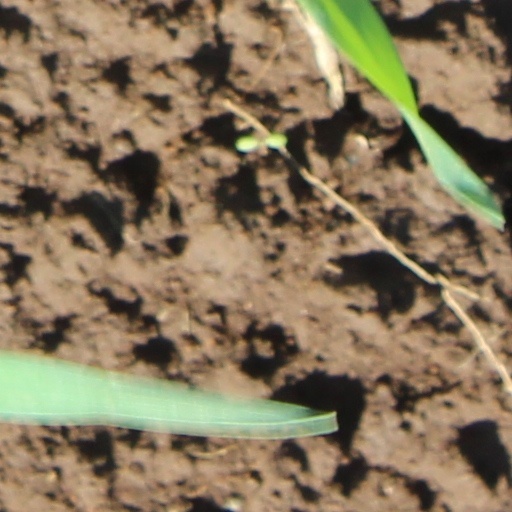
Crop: wheat